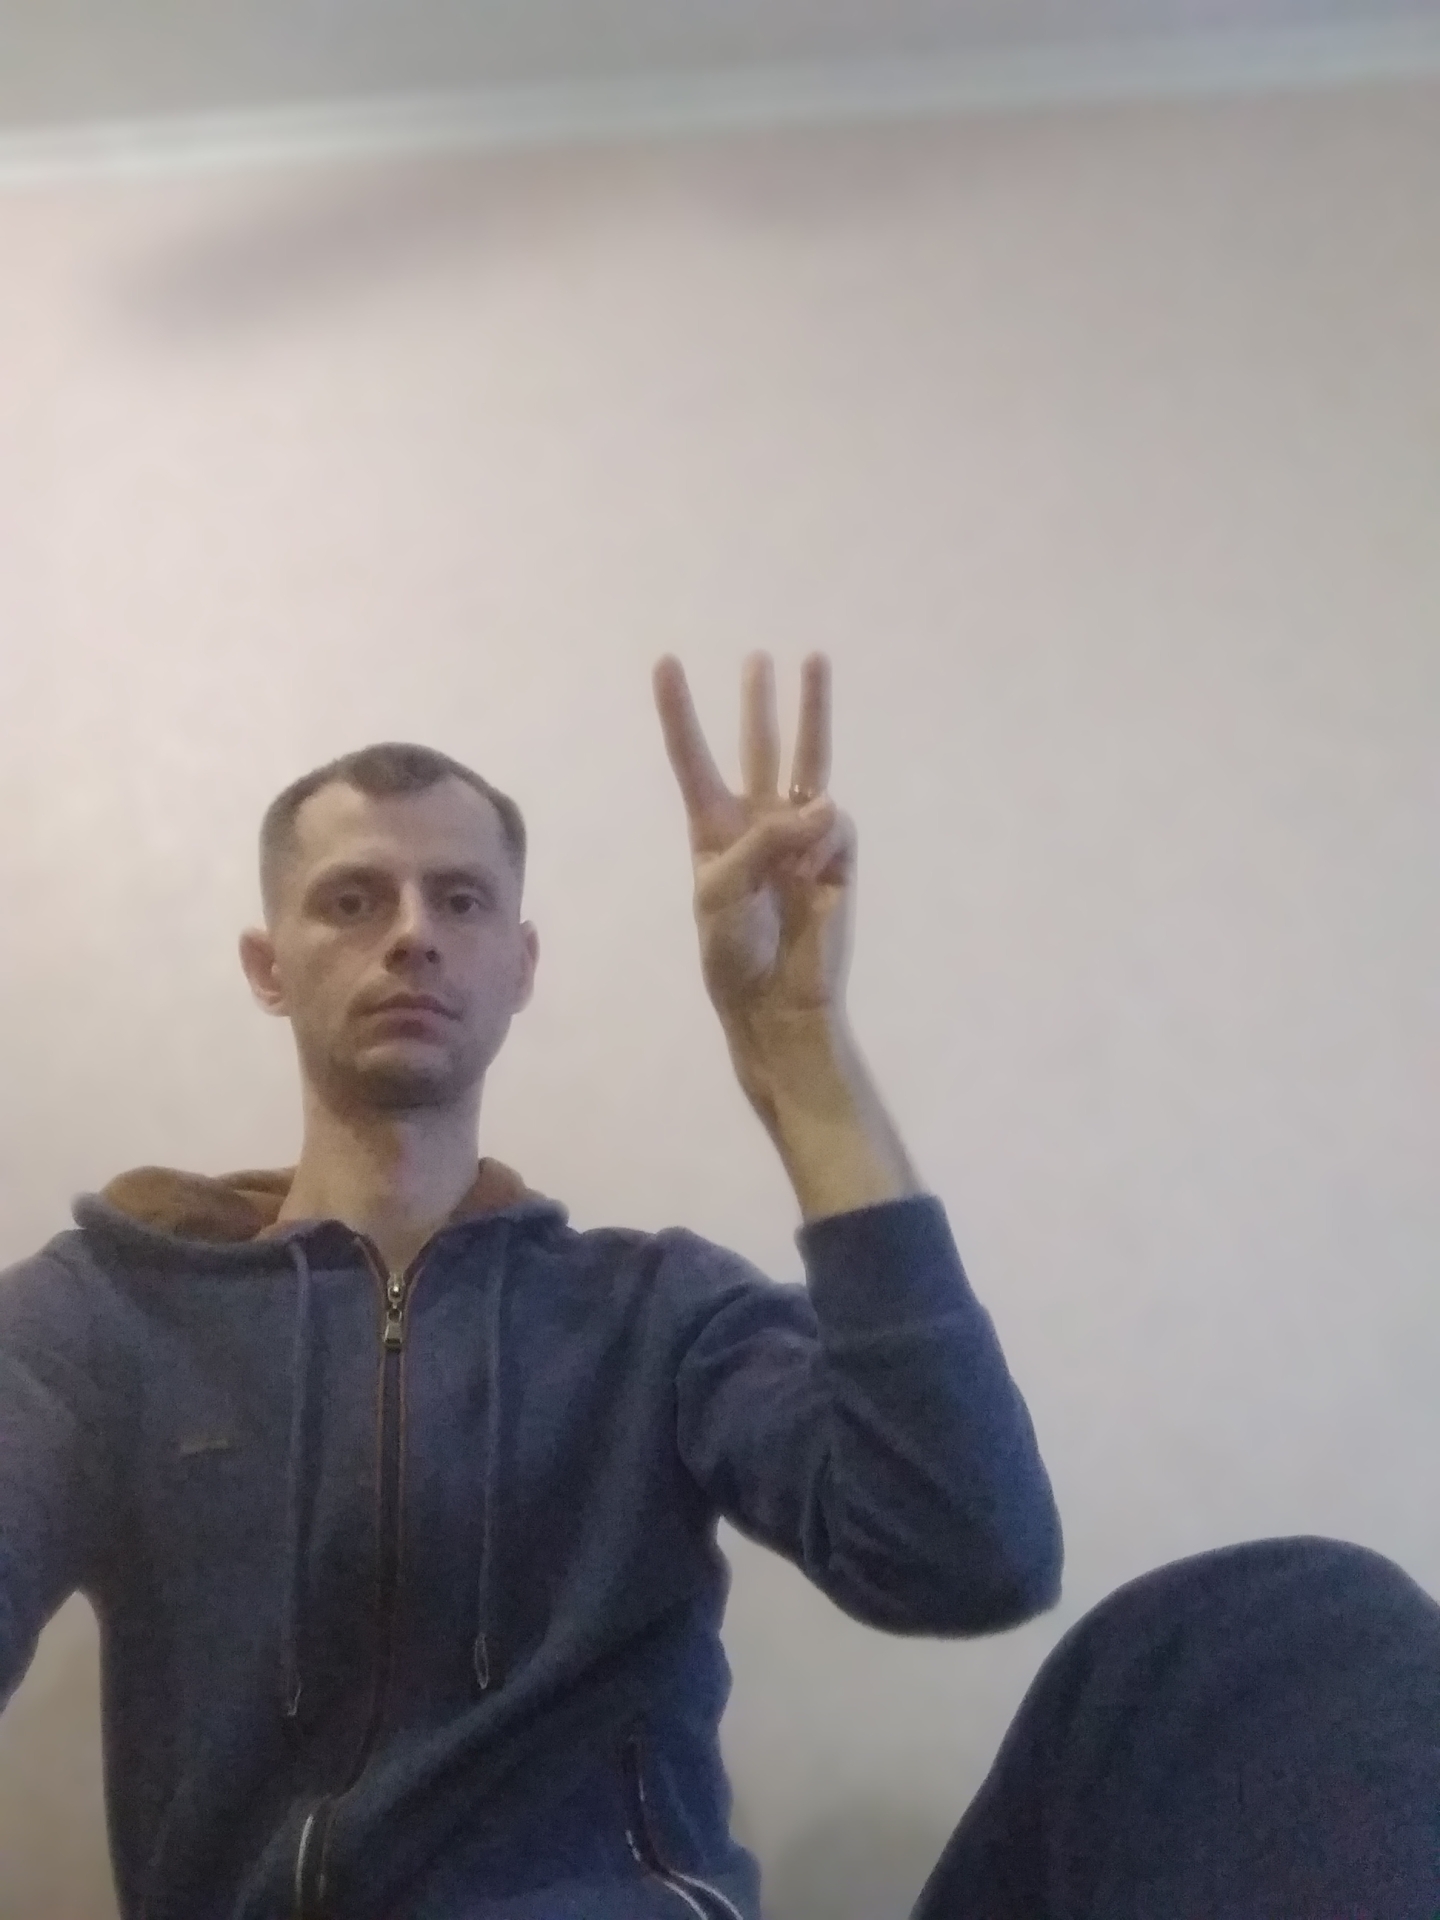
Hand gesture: three